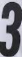
Number: 3